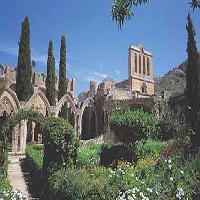
Weather: sun or clear